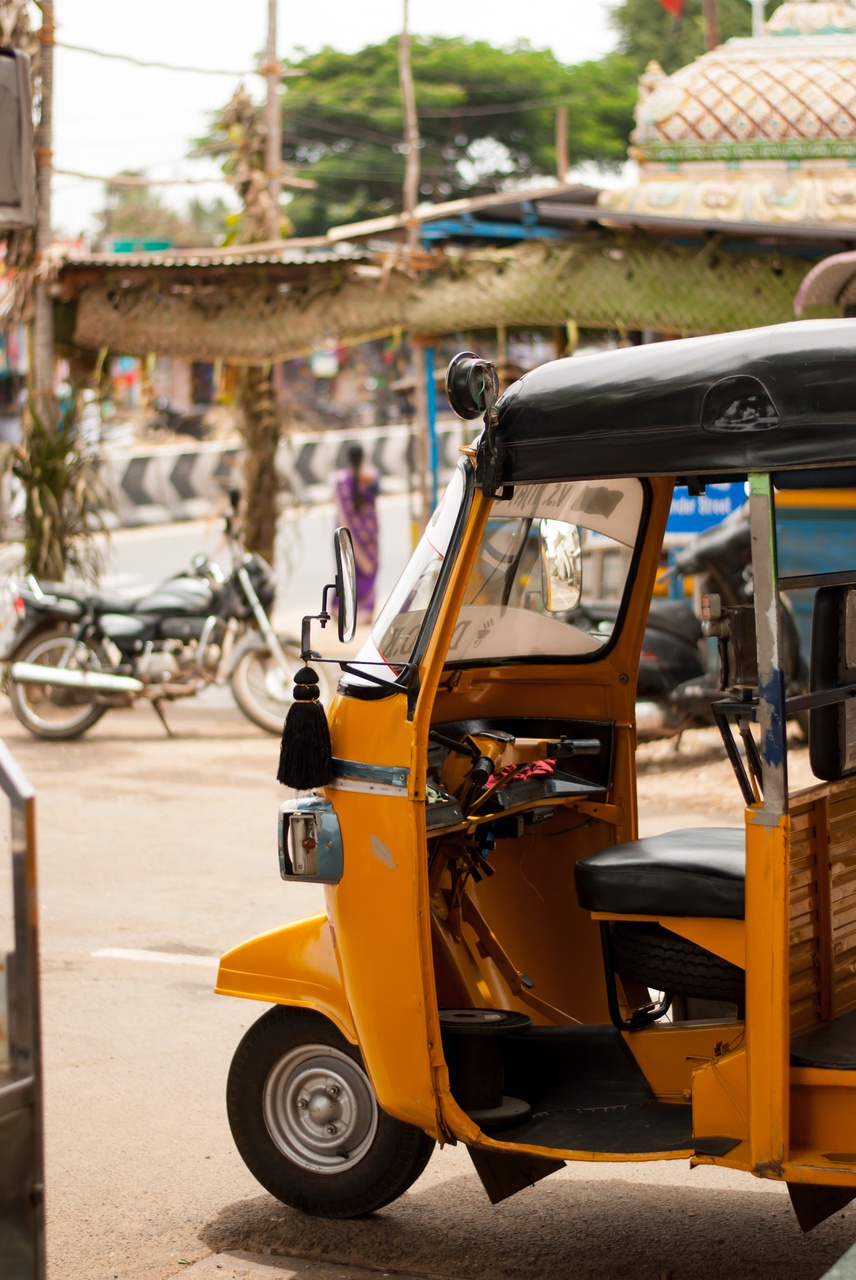
500px provided description: Share Auto [#auto ,#street ,#travel ,#transport ,#culture ,#life ,#india ,#tamilnadu ,#still]